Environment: real
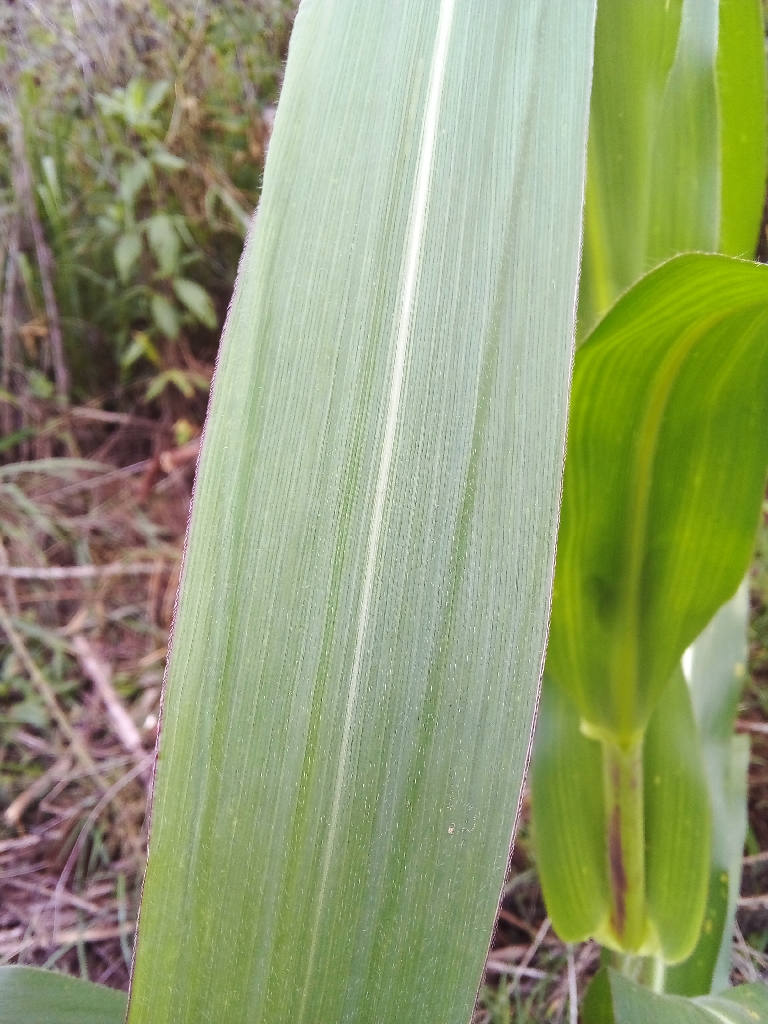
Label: healthy